Lexus IS (XE20)

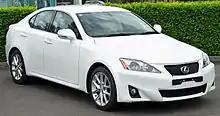
2010–2011 Lexus IS 250 (GSE20R; Australia)

In response to criticism regarding the lack of a stability/traction control disable switch on 2006 IS models, Lexus added a VDIM/VSC off switch for the 2007 model year. For 2006 IS models, the stability control system/traction control system can be disabled through non-conventional methods by using a code during engine start.